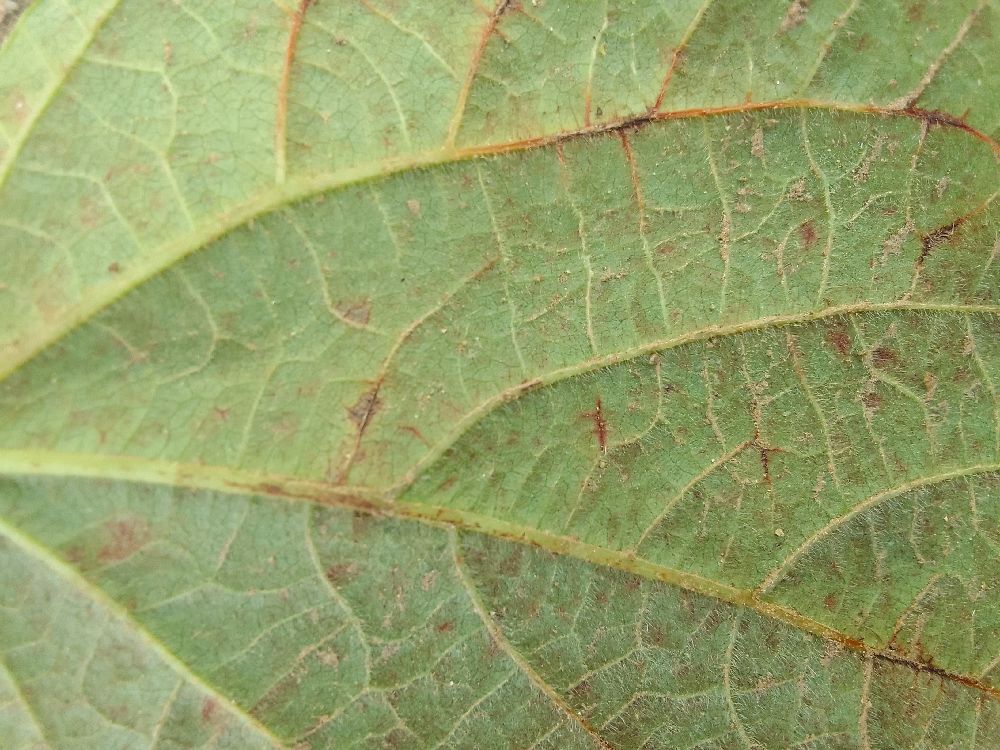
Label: anthracnose